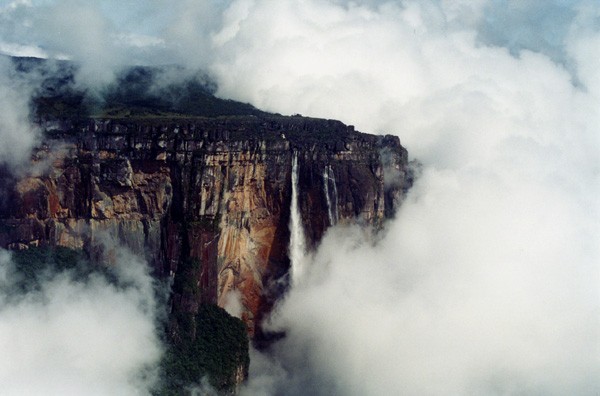
Landmark: Angel Falls